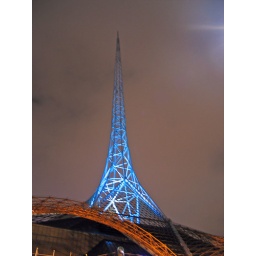
arts centre spire glowing blue and gold against a cloudy night sky